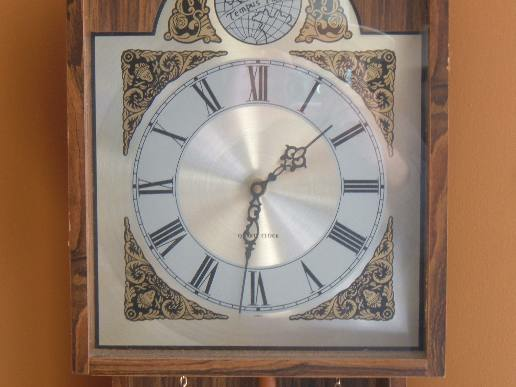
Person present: No